Jane Fonda

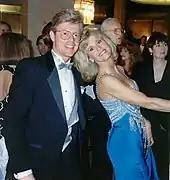
Fonda and publisher Alan Light following the 62nd Academy Awards in 1990

In 1968, she played the title role in the science fiction spoof "Barbarella", which established her status as a sex symbol. In contrast, the tragedy "They Shoot Horses, Don't They?" (1969) won her critical acclaim and marked a significant turning point in her career; "Variety" wrote, "Fonda, as the unremittingly cynical loser, the tough and bruised babe of the Dust Bowl, gives a dramatic performance that gives the film a personal focus and an emotionally gripping power." In addition, renowned film critic Pauline Kael, in her "New Yorker" review of the film, noted of Fonda: "[She] has been a charming, witty nudie cutie in recent years and now gets a chance at an archetypal character. Fonda goes all the way with it, as screen actresses rarely do once they become stars. She doesn't try to save some ladylike part of herself, the way even a good actress like Audrey Hepburn does, peeping at us from behind 'vulgar' roles to assure us she's not really like that. Fonda stands a good chance of personifying American tensions and dominating our movies in the seventies as Bette Davis did in the thirties." For her performance, she won the New York Film Critics Circle Award for Best Actress and earned her first Academy Awards nomination for Best Actress. Fonda was very selective by the end of the decade, turning down lead roles in "Rosemary's Baby" and "Bonnie and Clyde".